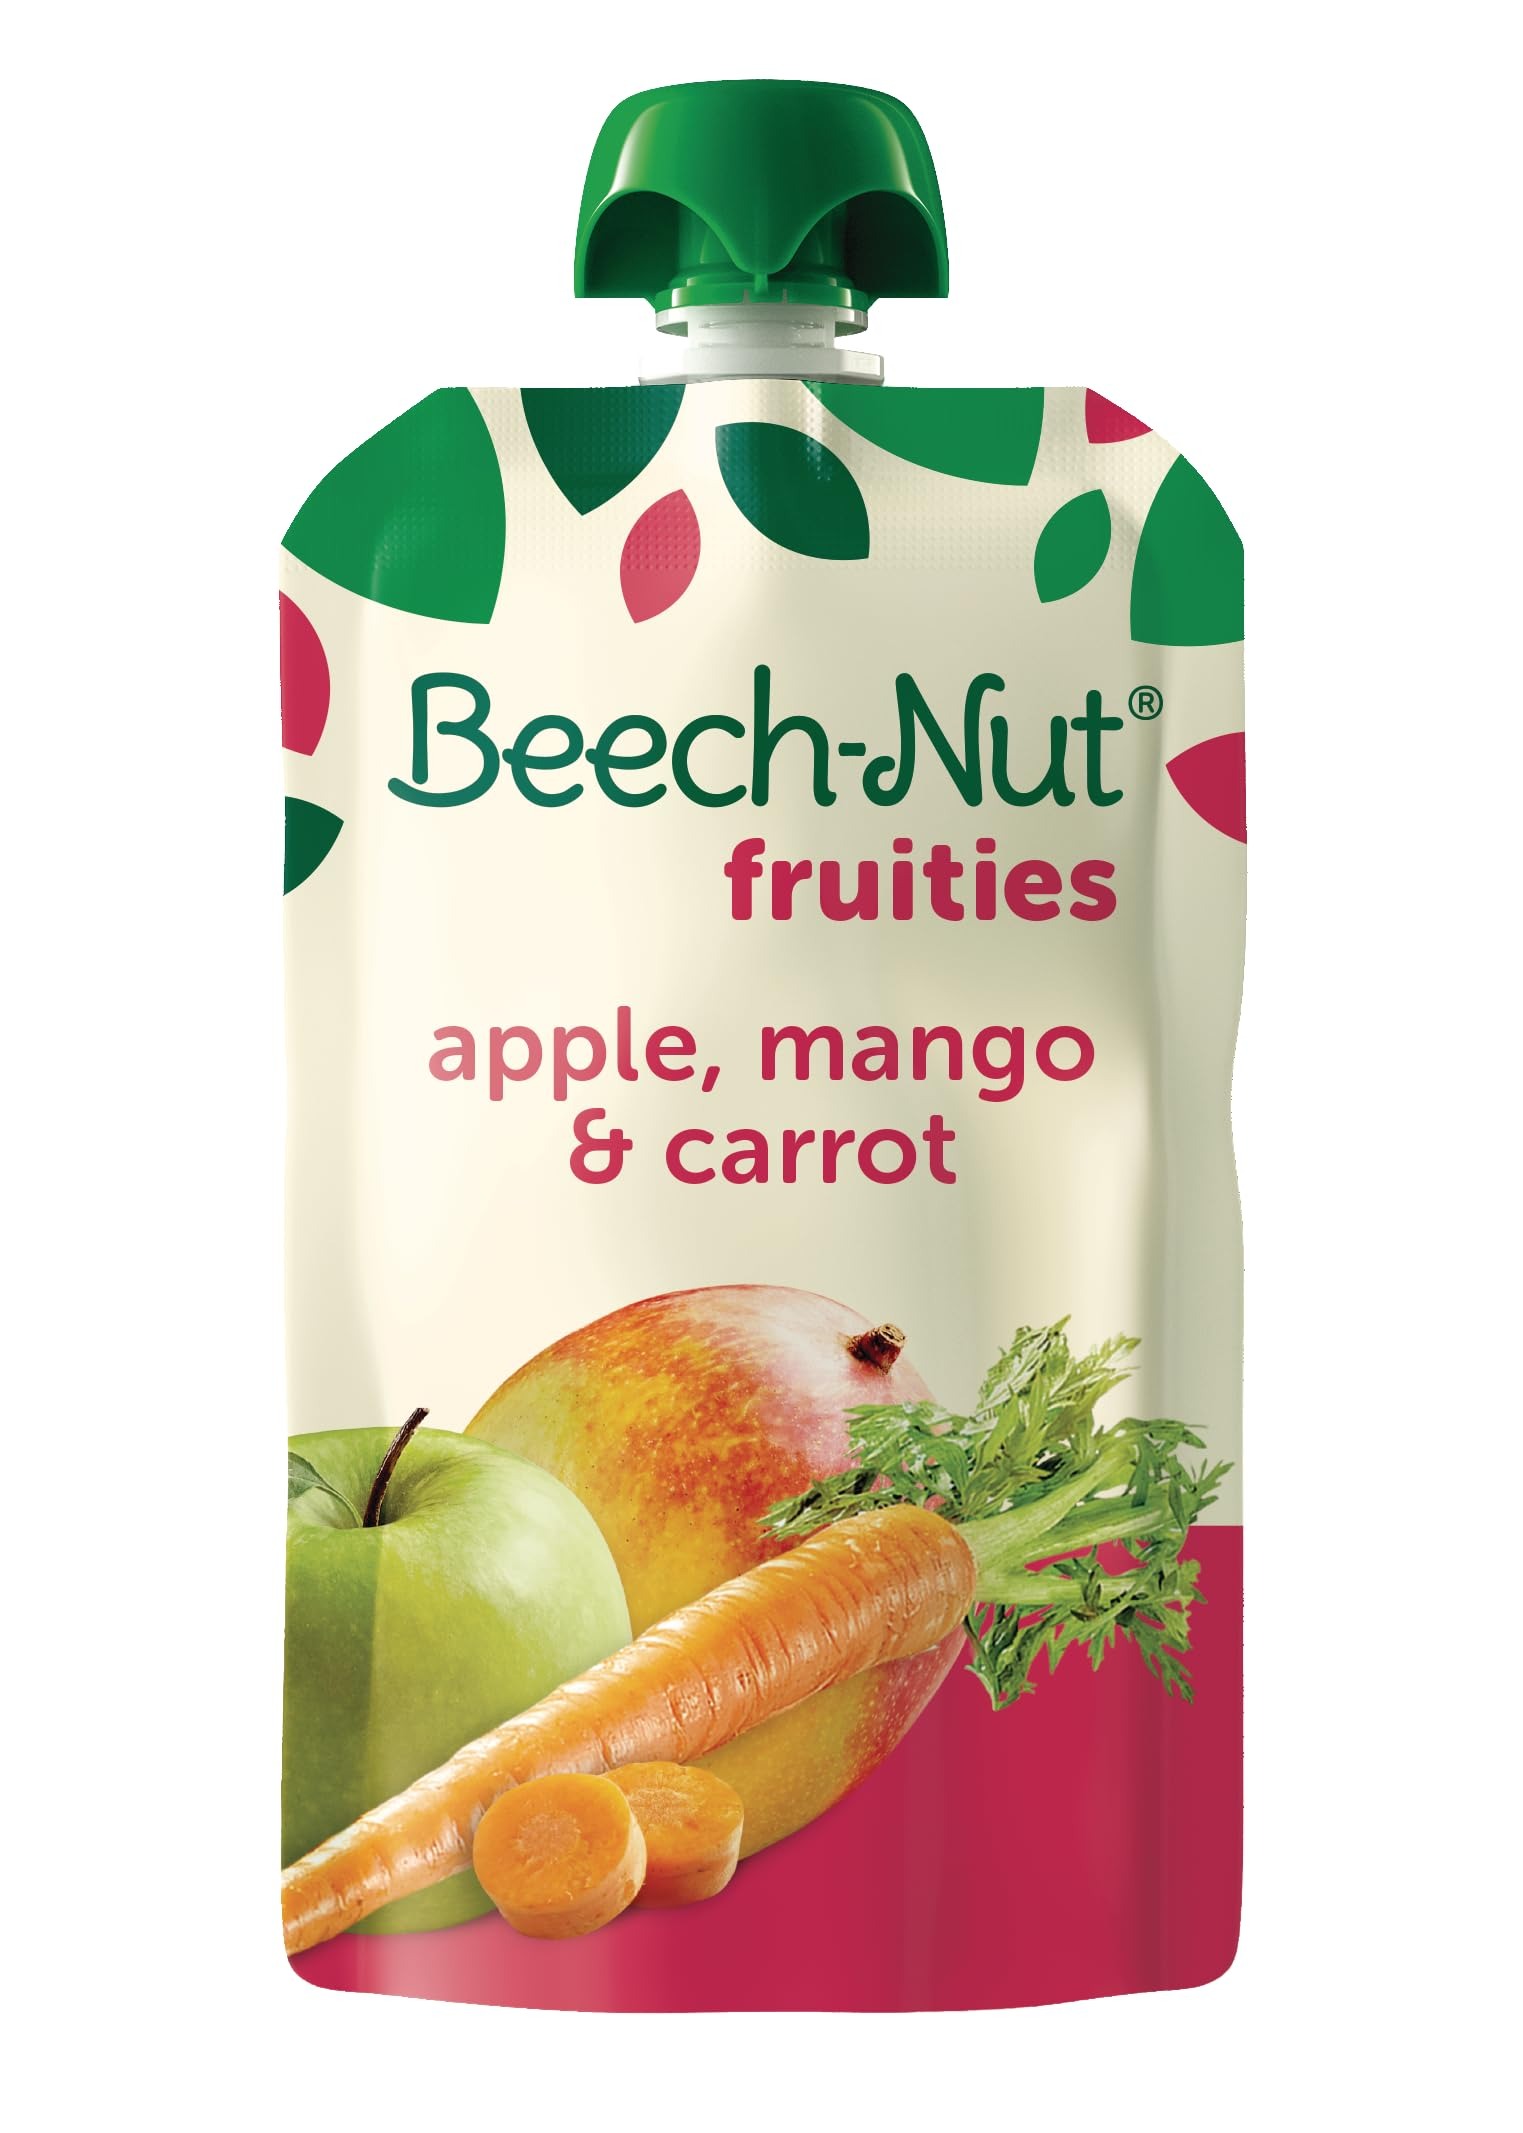
Item Name: Beech-Nut Baby Food Pouches, Apple Mango Carrot Fruit Puree Baby & Toddler Food, 3.5 oz (12 Pack)
Bullet Point 1: DELICIOUS BLEND OF APPLE, MANGO & CARROT: Each pouch contains one full serving of fruits, making it easy to squeeze more nutrition into your little one's day.
Bullet Point 2: NO ARTIFICIAL PRESERVATIVES, COLORS OR FLAVORS: Our baby food purees are made without artificial preservatives, colors or flavors and have no added sweeteners--just what you'd expect for baby's first foods.
Bullet Point 3: NON-GMO, DAIRY-FREE & GLUTEN-FREE: This fruit puree is free of dairy, gluten, nuts and soy and made with ingredients that are not genetically modified.
Bullet Point 4: SMOOTH TEXTURE FOR INTRODUCING SOLIDS: Whether your baby is just starting solids or learning to master self-feeding, our purees are blended to a smooth, easy-to-eat texture your baby will love.
Bullet Point 5: CONVENIENT POUCHES FOR ON-THE-GO: This multi-pack comes with 12, 3.5oz squeezable pouches to easily feed your baby anytime, anywhere.
Value: 12.0
Unit: Count

Price: 3.82